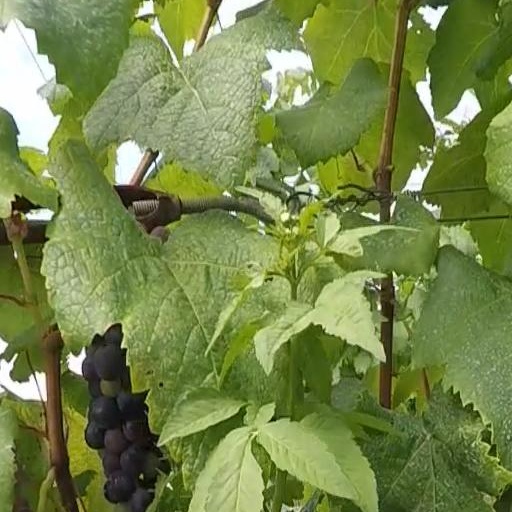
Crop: grape